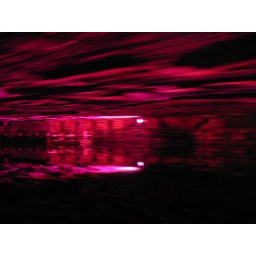
Raft trip on the under ground salt lake